Vincent Arcilesi

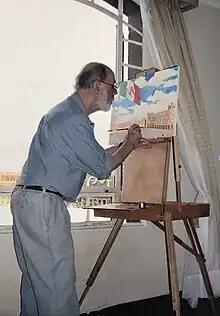
Vincent Arcilesi in Mexico City creating his painting Palacio Nacional, a 16 x 20" oil on canvas piece

Vincent J. Arcilesi (1932–2022) was a New York-based Contemporary figurative and landscape artist. His work has been shown internationally at prominent museums and galleries throughout the mid-20th and early 21st centuries.